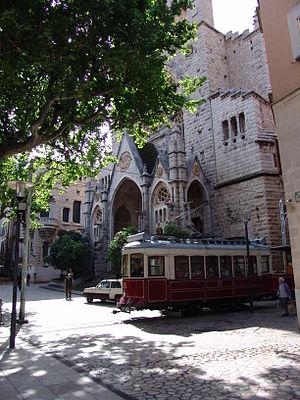
Le tramway de Sóller est le réseau de tramway de la ville de Sóller, en Espagne. Il ne comporte qu'une seule ligne. Il s'agit du seul tramway des îles Baléares.